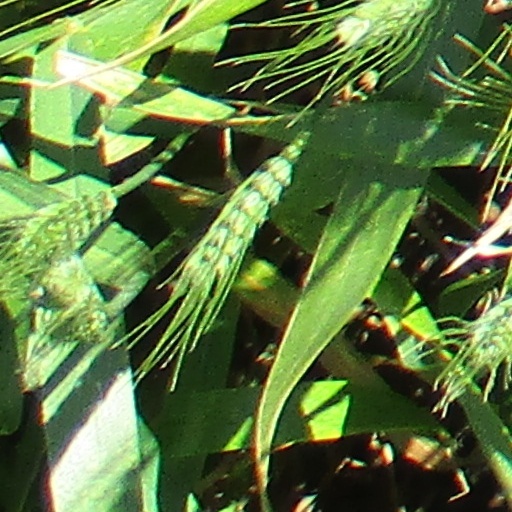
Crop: wheat